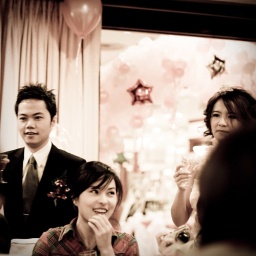
It's about the cute girl in front